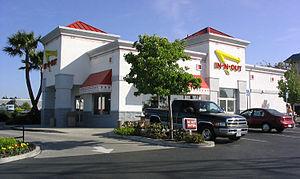
In-N-Out Burger est une chaîne de restauration rapide implantée dans l'Ouest américain. Fondée en 1948 par Harry et Esther Snyder, les menus proposés par cette chaîne américaine se caractérisent par leur extrême simplicité : frites, hamburgers et cheeseburgers.